Delta Upsilon Chapter House

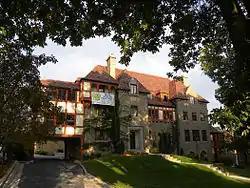

Delta Upsilon Chapter House is a historic building located in Ames, Iowa, United States. It is considered one of the more imposing architectural examples among fraternity chapter houses at Iowa State University.